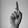
ASL letter: D